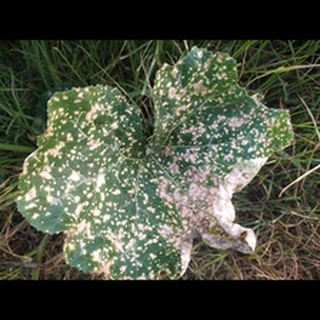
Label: pumpkin_powdery_mildew